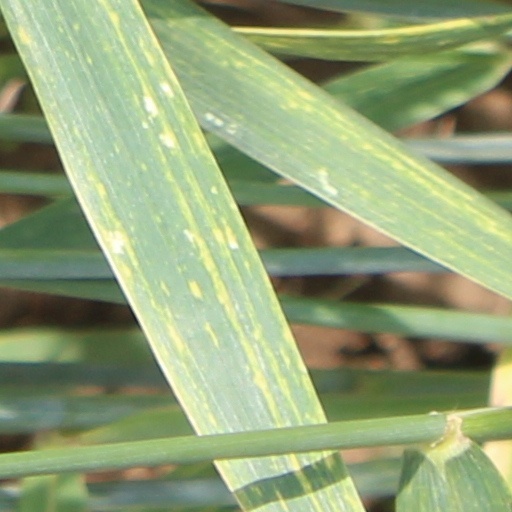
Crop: wheat